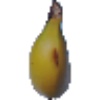
Label: Banana 1